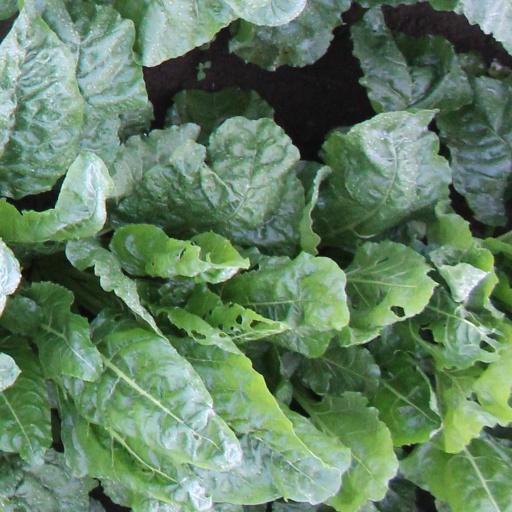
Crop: sugar beet